Back Forest, New South Wales

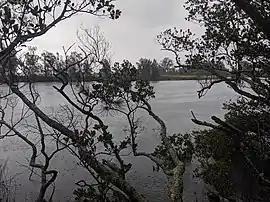
Broughton Creek at Back Forest

Back Forest is a locality in the City of Shoalhaven in New South Wales, Australia. It lies to the north of the Shoalhaven River and to the east of Broughton Creek. It is northeast of Nowra. At the , it had a population of 84.